Hummingbird

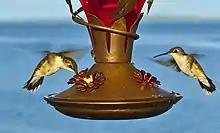
Hummingbirds hovering at an artificial nectar feeder

Hummingbirds drink with their long tongues by rapidly lapping nectar. Their tongues have semicircular tubes which run down their lengths to facilitate nectar consumption via rapid pumping in and out of the nectar. While capillary action was believed to be what drew nectar into these tubes, high-speed photography revealed that the tubes open down their sides as the tongue goes into the nectar, and then close around the nectar, trapping it so it can be pulled back into the beak over a period of 14 milliseconds per lick at a rate of up to 20 licks per second. The tongue, which is forked, is compressed until it reaches nectar, then the tongue springs open, the rapid action traps the nectar which moves up the grooves, like a pump action, with capillary action not involved. Consequently, tongue flexibility enables accessing, transporting and unloading nectar via pump action, not by a capillary syphon as once believed.